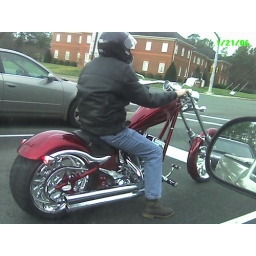
That's a sweet as$ office building in the background!